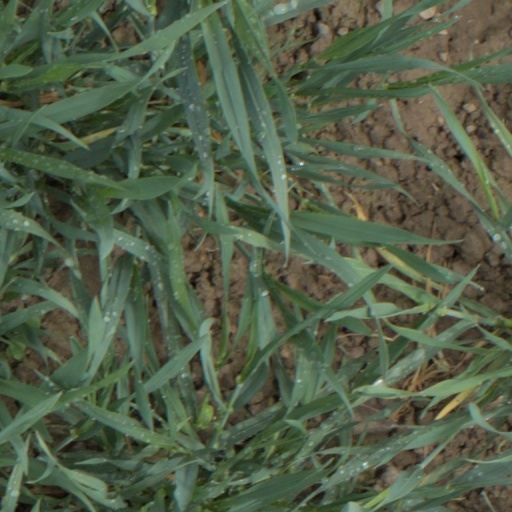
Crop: wheat